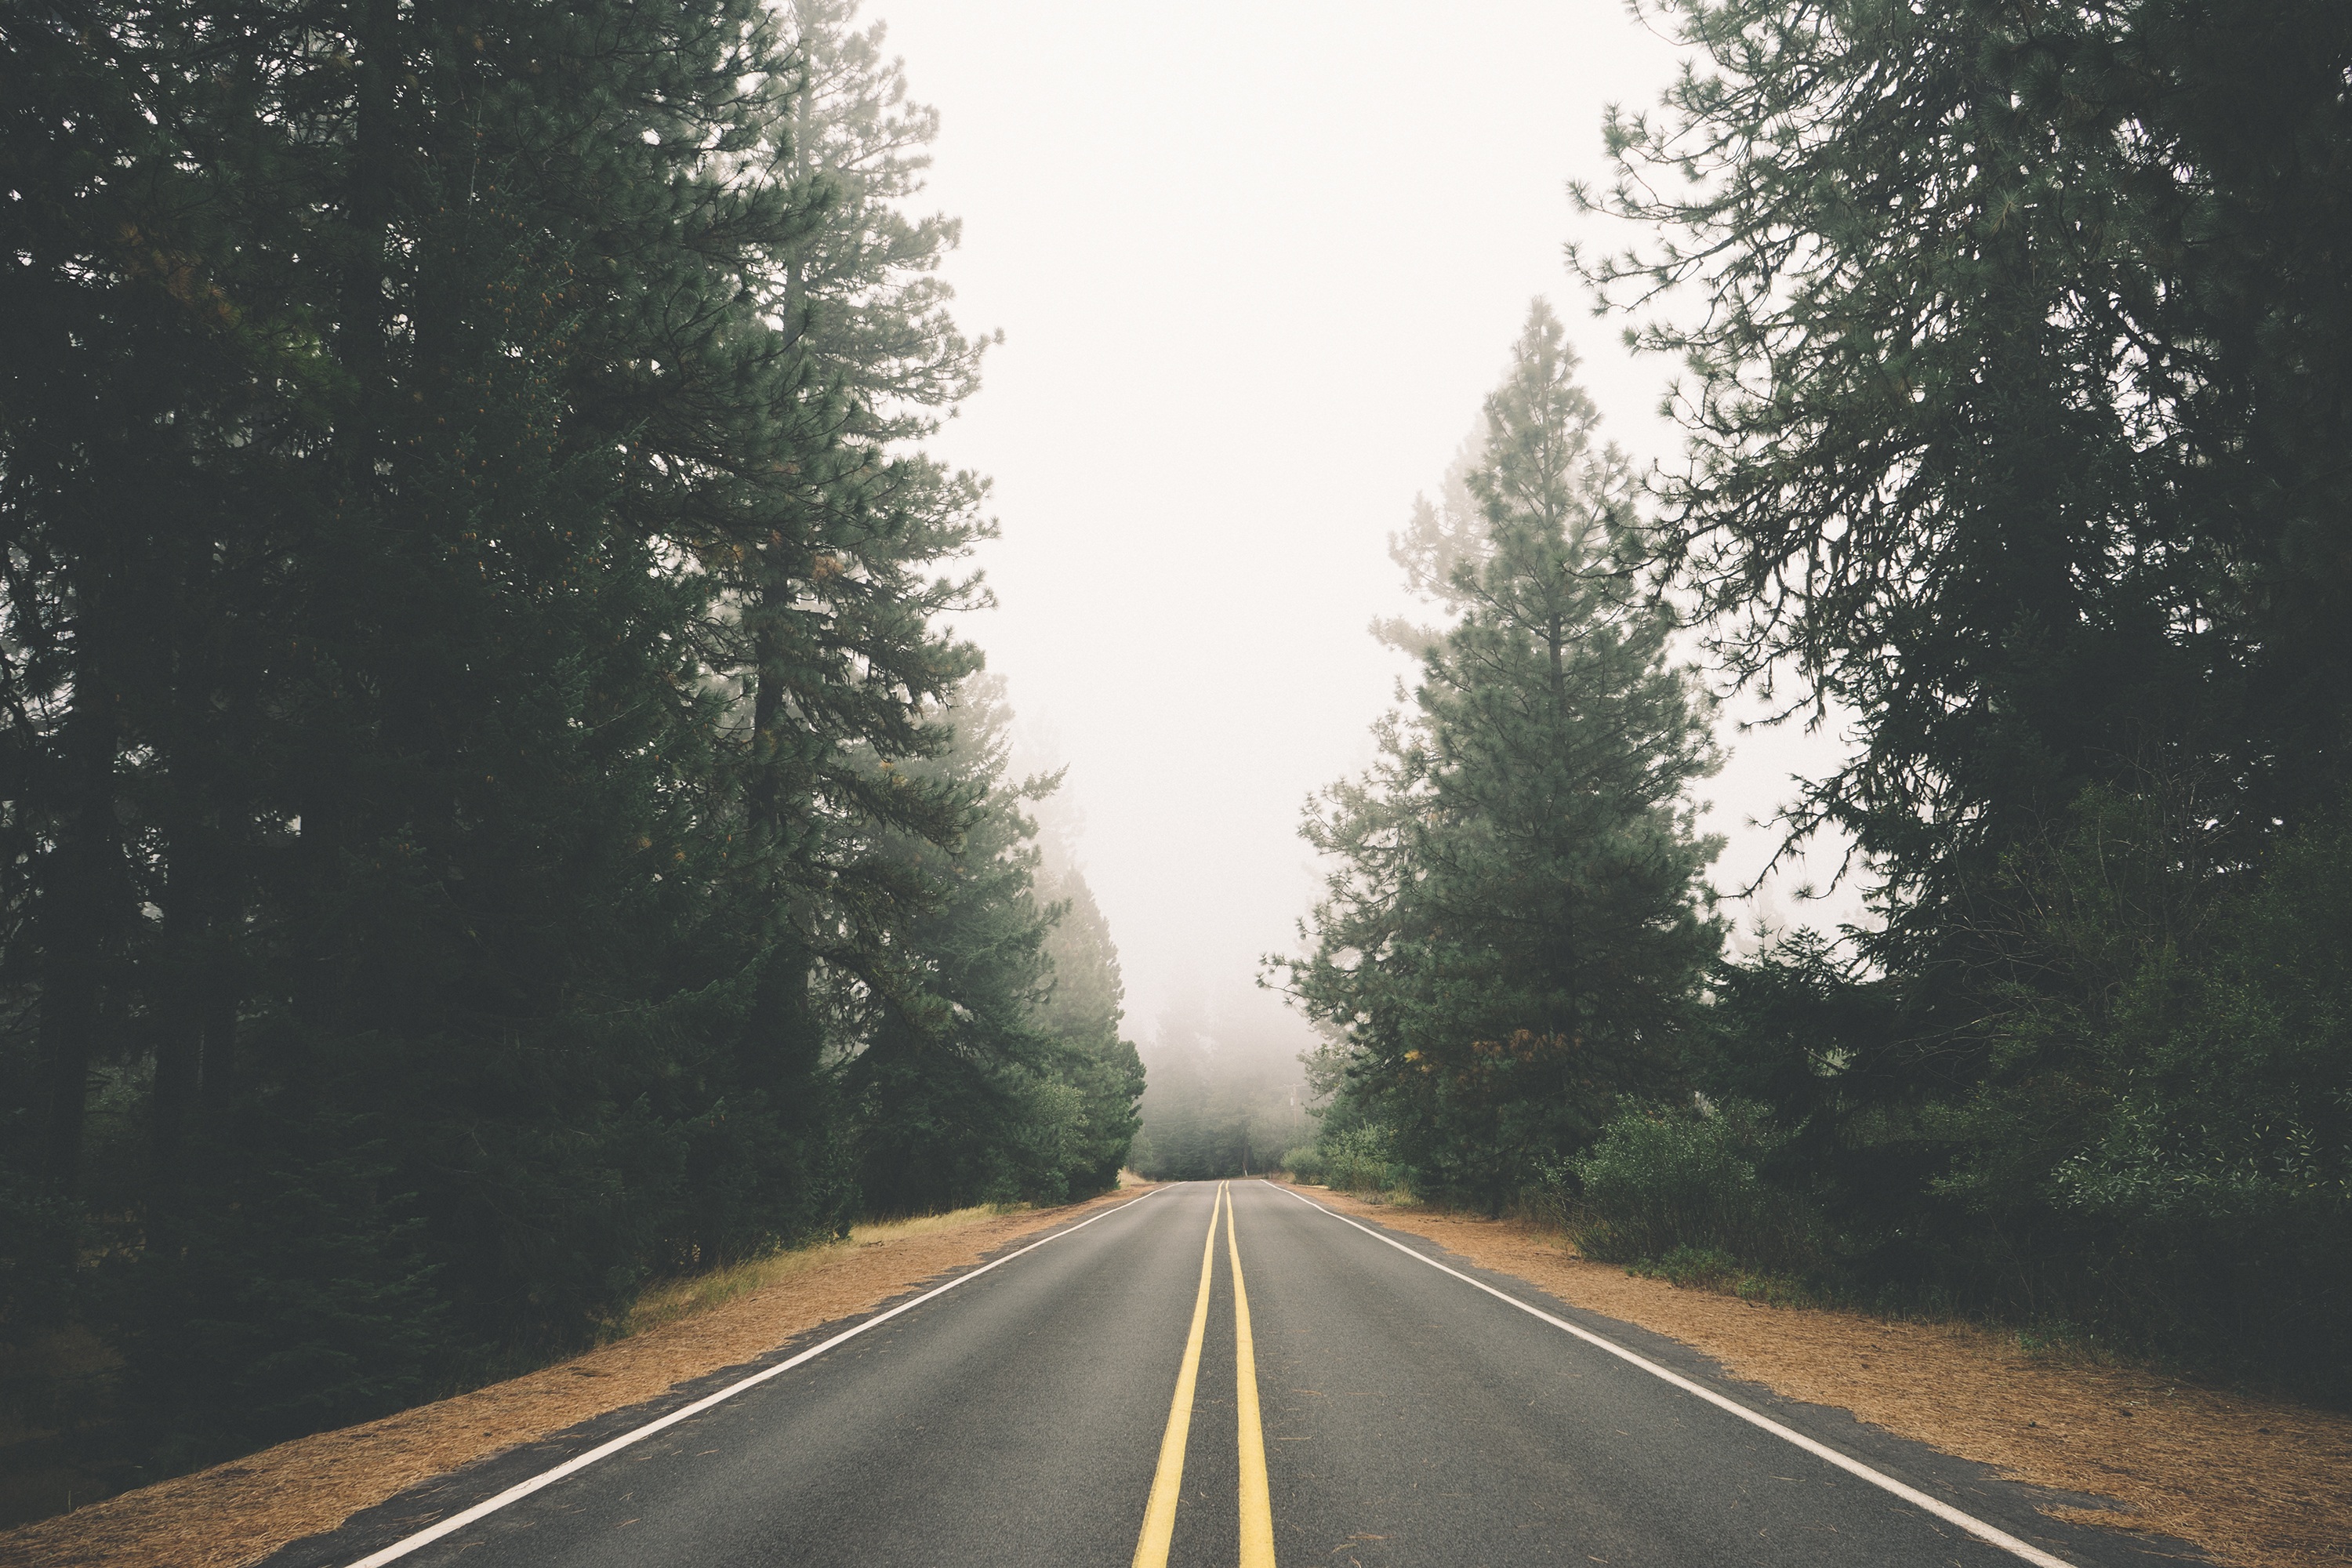
tree, forest, path, fog, road, street, sunlight, morning, highway, driving, country, asphalt, travel, freeway, motion, transportation, transport, direction, journey, drive, weather, ride, empty, trip, movement, route, lane, speedway, trees, road trip, woods, infrastructure, way, atmospheric phenomenon